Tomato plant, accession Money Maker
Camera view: horizontal (90 deg, fisheye); turntable rotation: 150 degrees
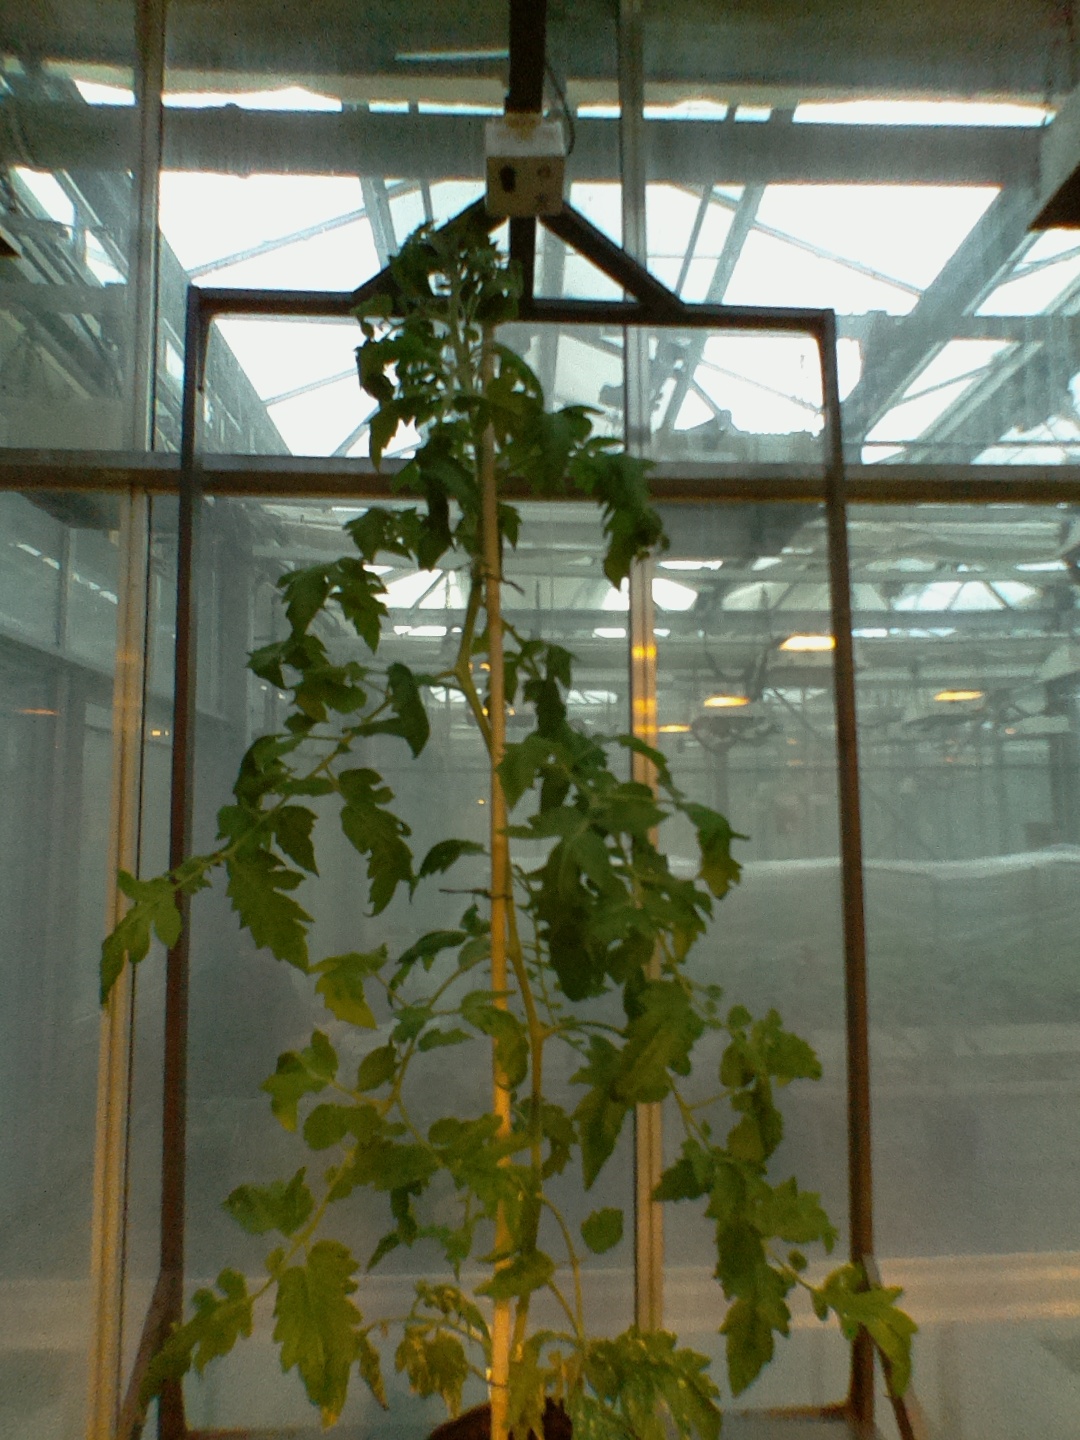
BBCH growth stage 60: First flowers open